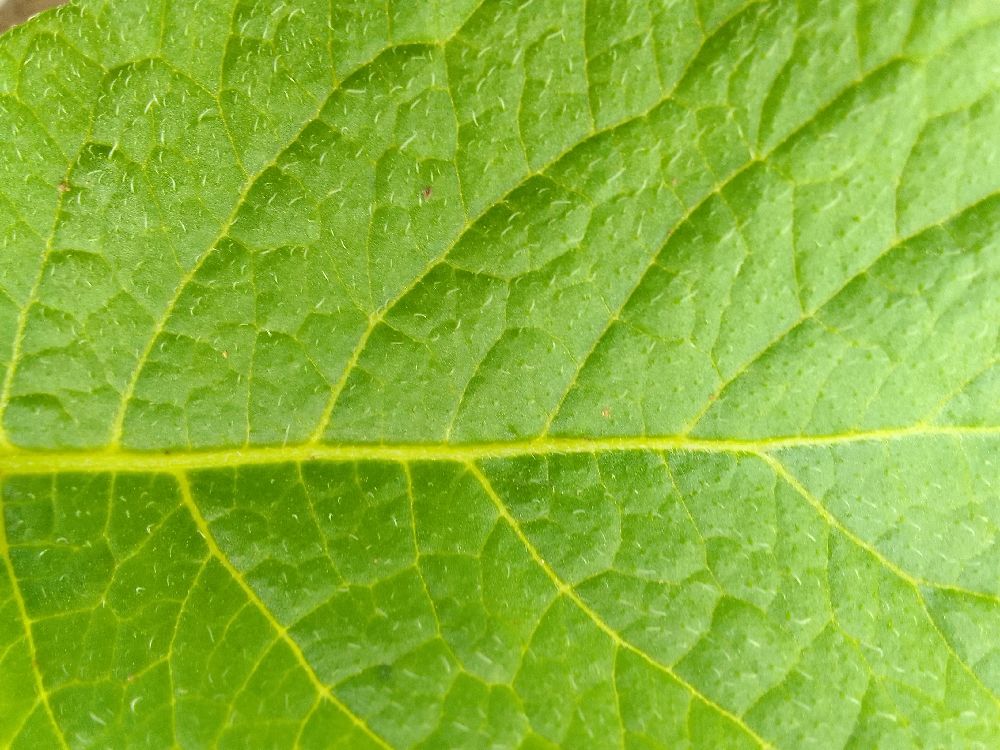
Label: Healthy